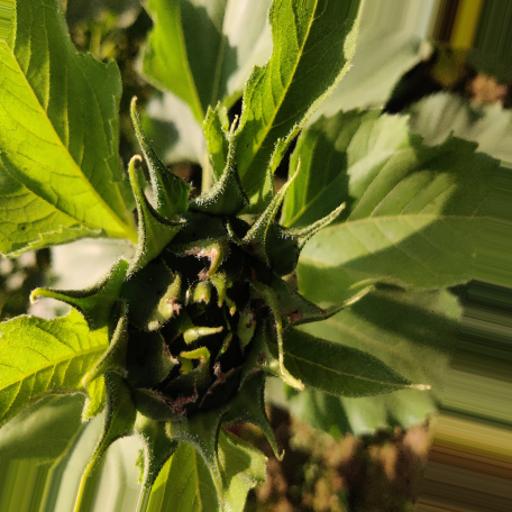
Label: Fresh_leaf